Poland–United States relations

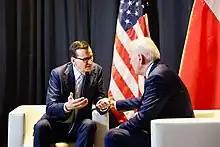
US President Joe Biden meeting with Polish Prime Minister Mateusz Morawiecki in Warsaw, February 2023

The United States and Poland have enjoyed warm bilateral relations since 1989. Every post-1989 Polish government has been a strong supporter of continued American military and economic presence in Europe, and Poland is one of the most stable allies of the United States.